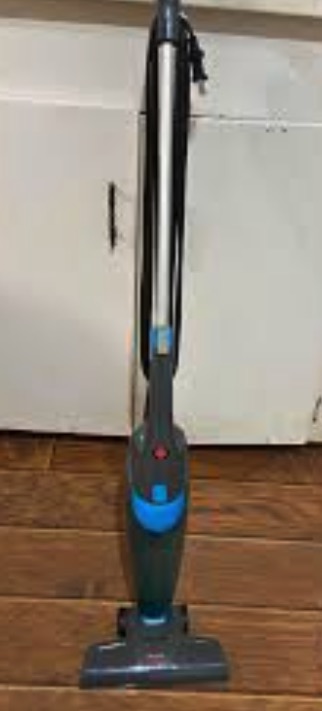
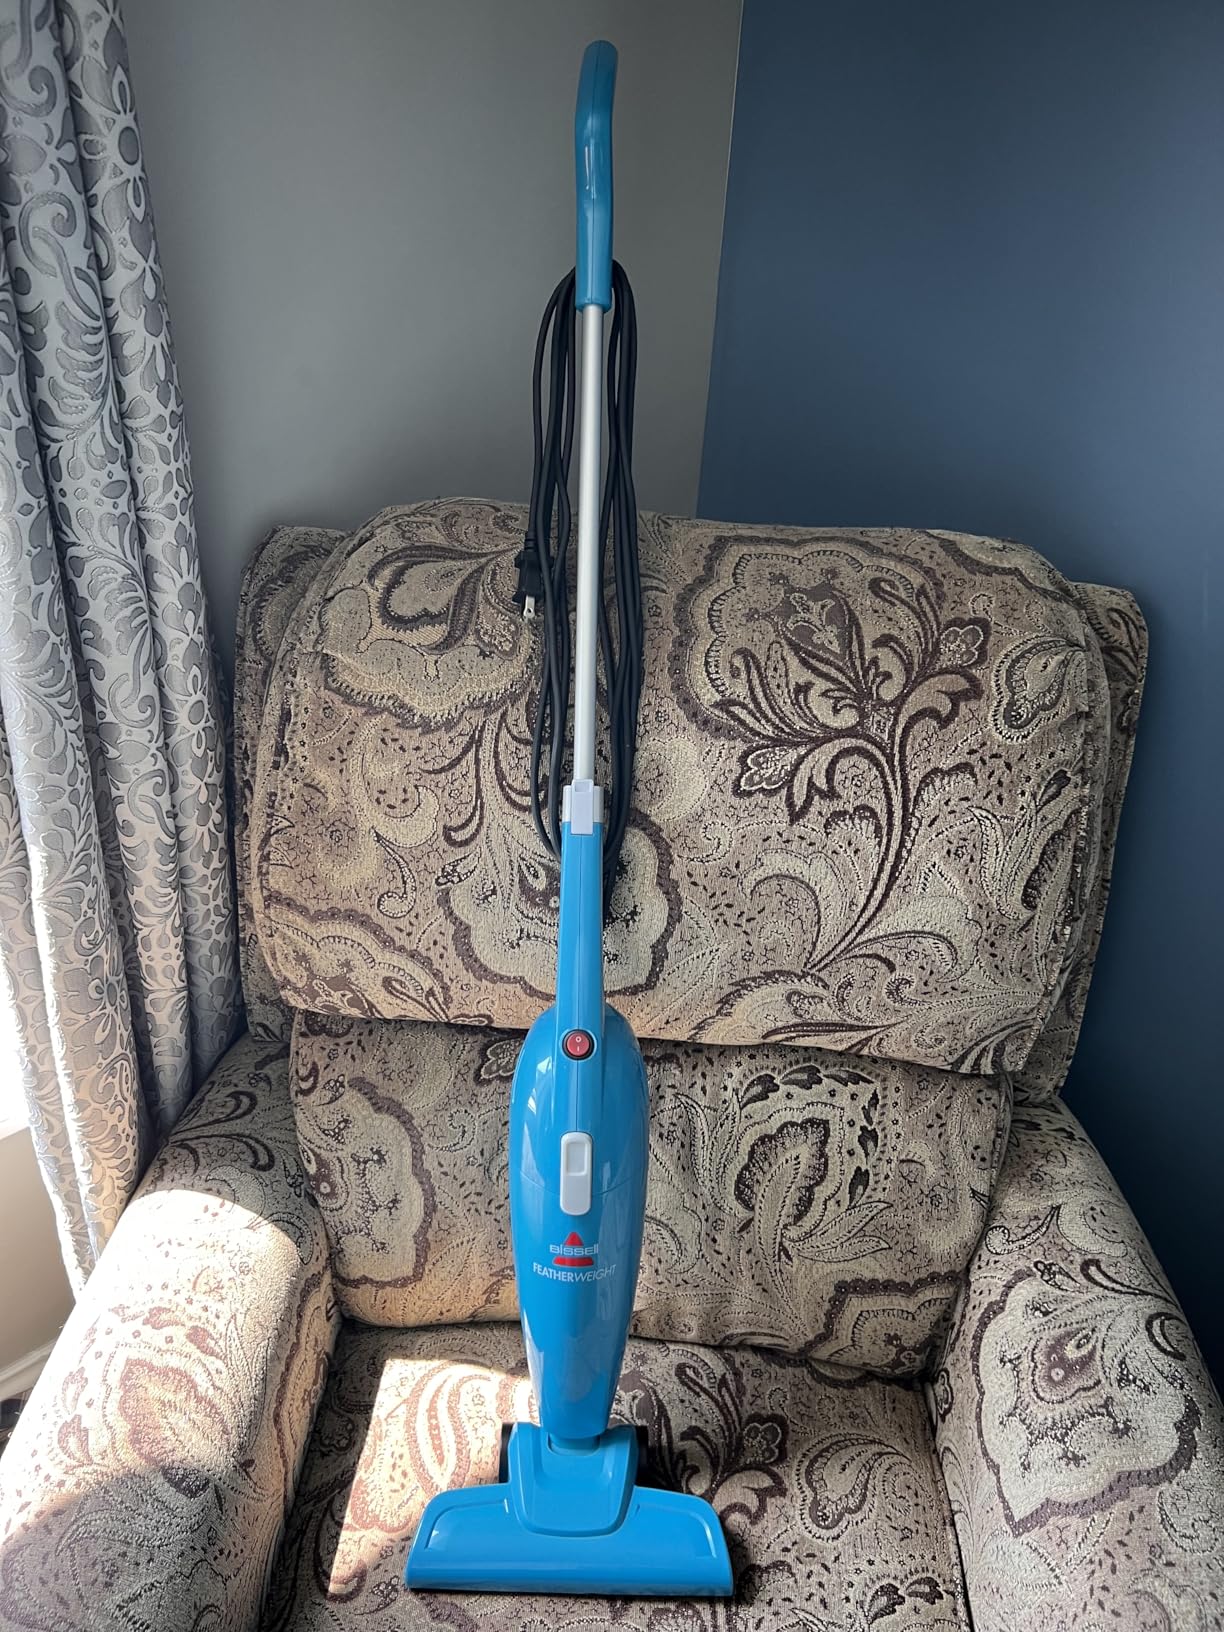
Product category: items_vacuum
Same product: no